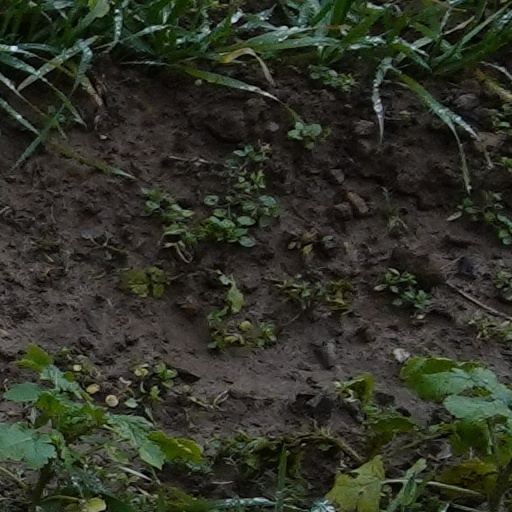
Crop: wheat